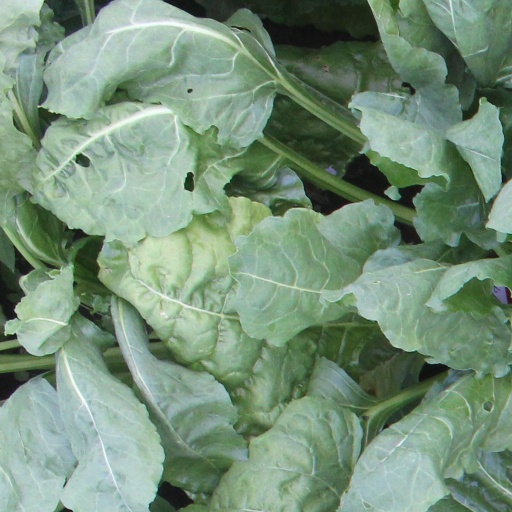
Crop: sugar beet